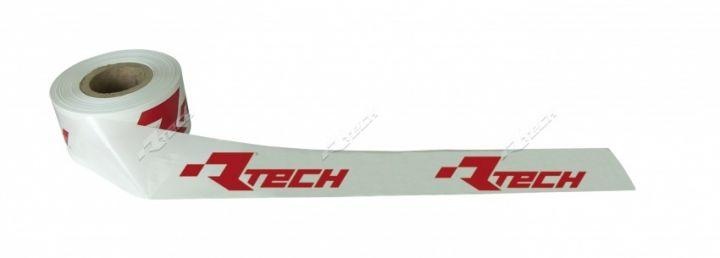
Rtech TRACK MARKER TAPE 120 MT - 1 KG WHITE + RED, TRACK TAPE WHITE & RED RTECH LOGO
Thickness: 100 micron - Polyethylene PE-LD Height 9,5 cm Printing on one side 1 KG = 120 MT Thickness: 100 micron - Polyethylene PE-LD Height 9,5 cm Printing on one side 1 KG = 120 MT -->
Brand: Pro Power MX
Category: Sporting Goods > Athletics > Coaching & Officiating > Field & Court Boundary Markers > Field Marking Tape